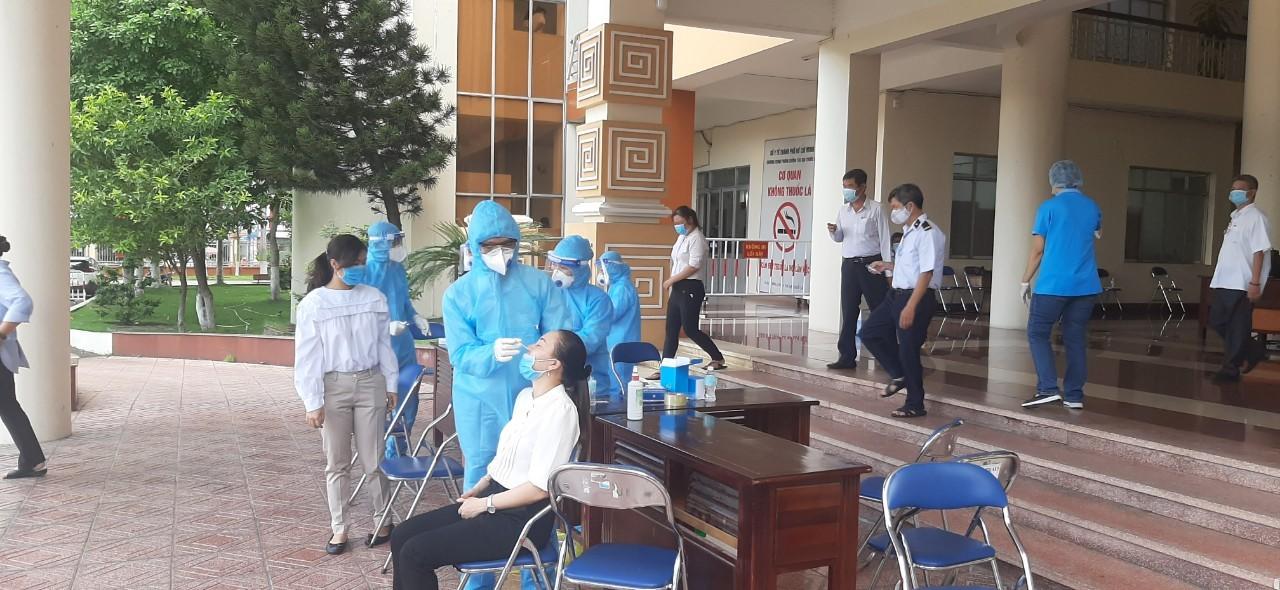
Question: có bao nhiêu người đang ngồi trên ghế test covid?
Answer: có một người phụ nữ đang ngồi trên ghế để test covid